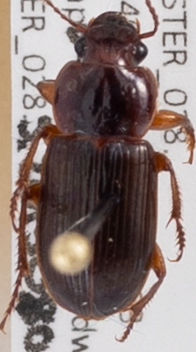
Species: Harpalus amputatus
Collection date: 2015-08-06
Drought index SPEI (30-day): -0.608
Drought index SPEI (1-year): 1.382
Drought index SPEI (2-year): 1.69